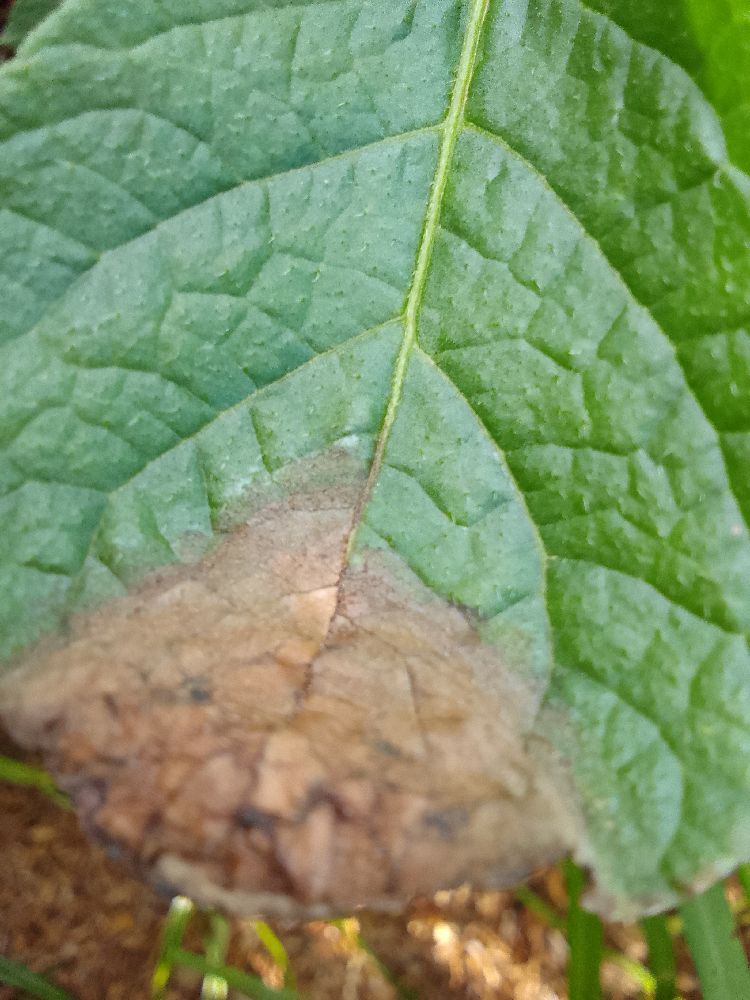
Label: Late blight